Ottavio Pratesi

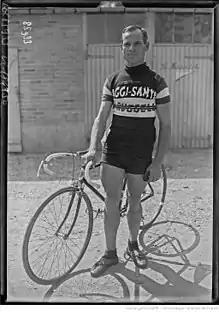

Ottavio Pratesi (1 January 1889 – 3 November 1977) was an Italian racing cyclist. He rode in the 1923 Tour de France.